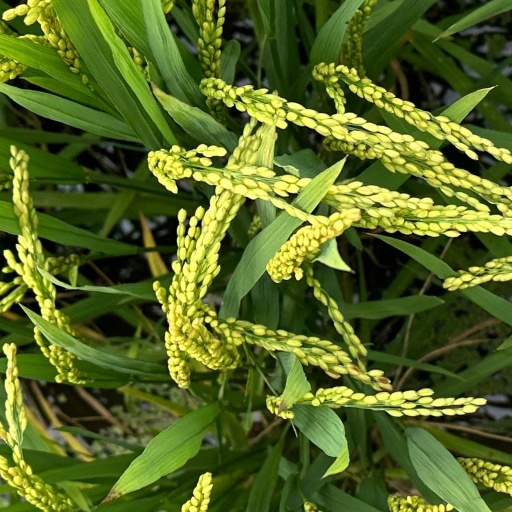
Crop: rice